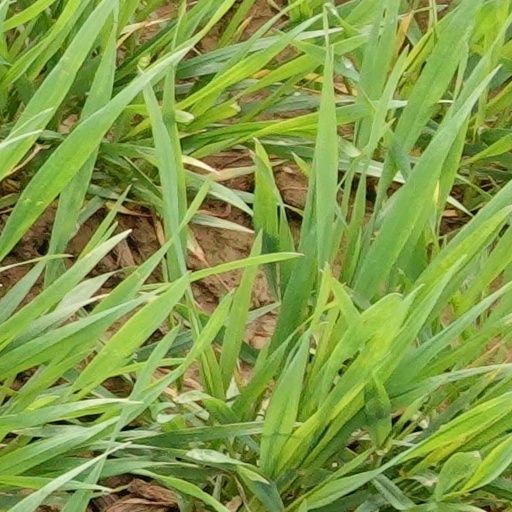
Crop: wheat